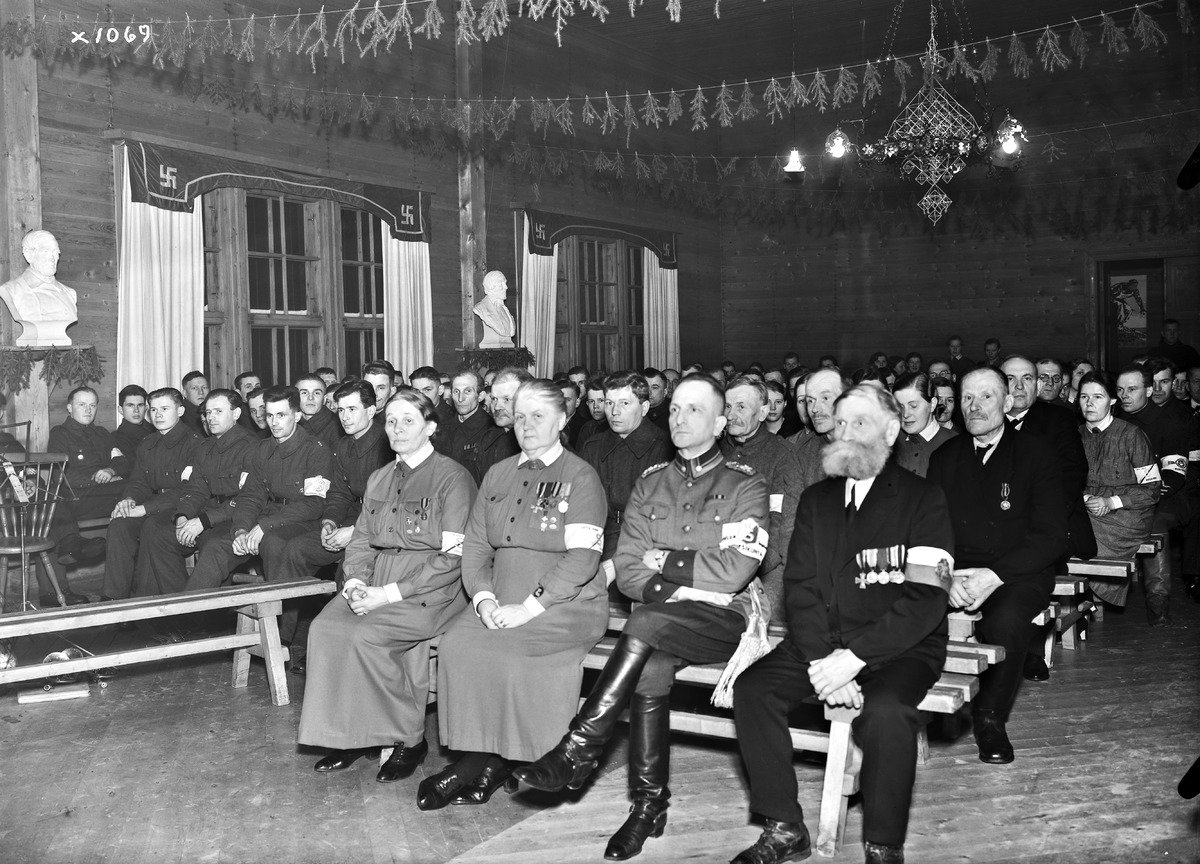
Oulujoen suojeluskunnan 20-vuotisjuhla
The 20th anniversary celebration of Oulujoki White Guard
sisällön kuvaus: Oulujoen suojeluskunnan 20-vuotisjuhlan yleisöä Oulunsuun Pirtissä 24.1.1938. content description: The audience of the 20th anniversary celebration of Oulujoki White Guard at Oulunsuun Pirtti on January 24, 1938.
Vuosi: 1938
Paikka: Suomi, Oulu, Suomi, Pohjois-Pohjanmaa, Oulu
Aiheet: Oulujoen suojeluskunta; Oulunsuun Pirtti; sisäkuva; ryhmäkuva; suojeluskunnat; merkkipäivät; maanpuolustusjärjestöt; national defence organizations; anniversaries; special days; Finnish White Guard